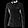
Label: Coat